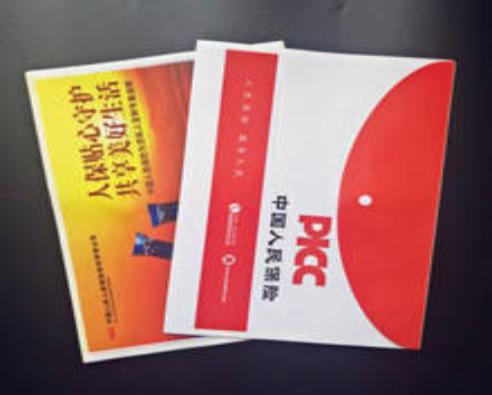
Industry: Others